Philip Hammond

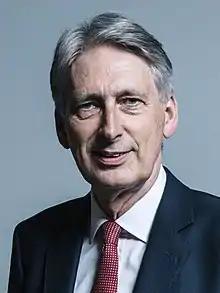
Official portrait, 2017

Philip Hammond, Baron Hammond of Runnymede (born 4 December 1955) is a British politician and life peer who served as Chancellor of the Exchequer from 2016 to 2019 and Foreign Secretary from 2014 to 2016, having previously served as Defence Secretary from 2011 to 2014 and Transport Secretary from 2010 to 2011. A member of the Conservative Party, he was the Member of Parliament (MP) for Runnymede and Weybridge from 1997 to 2019.